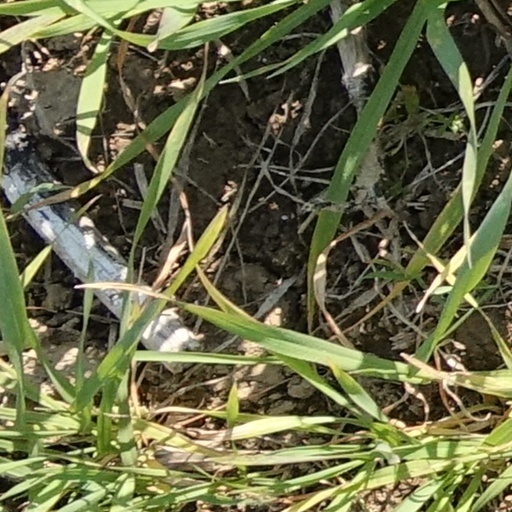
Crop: wheat